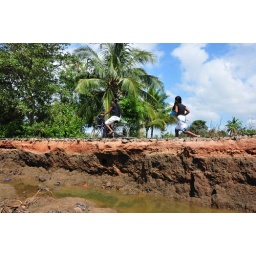
Women cross a section of the road washed away by the floods. (Amantha Perera)